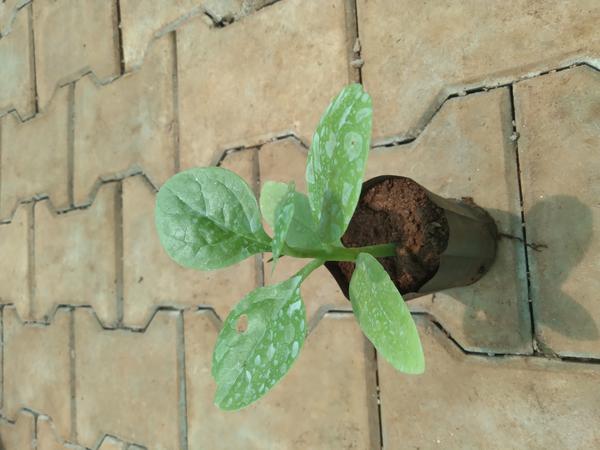
Plant: Basale